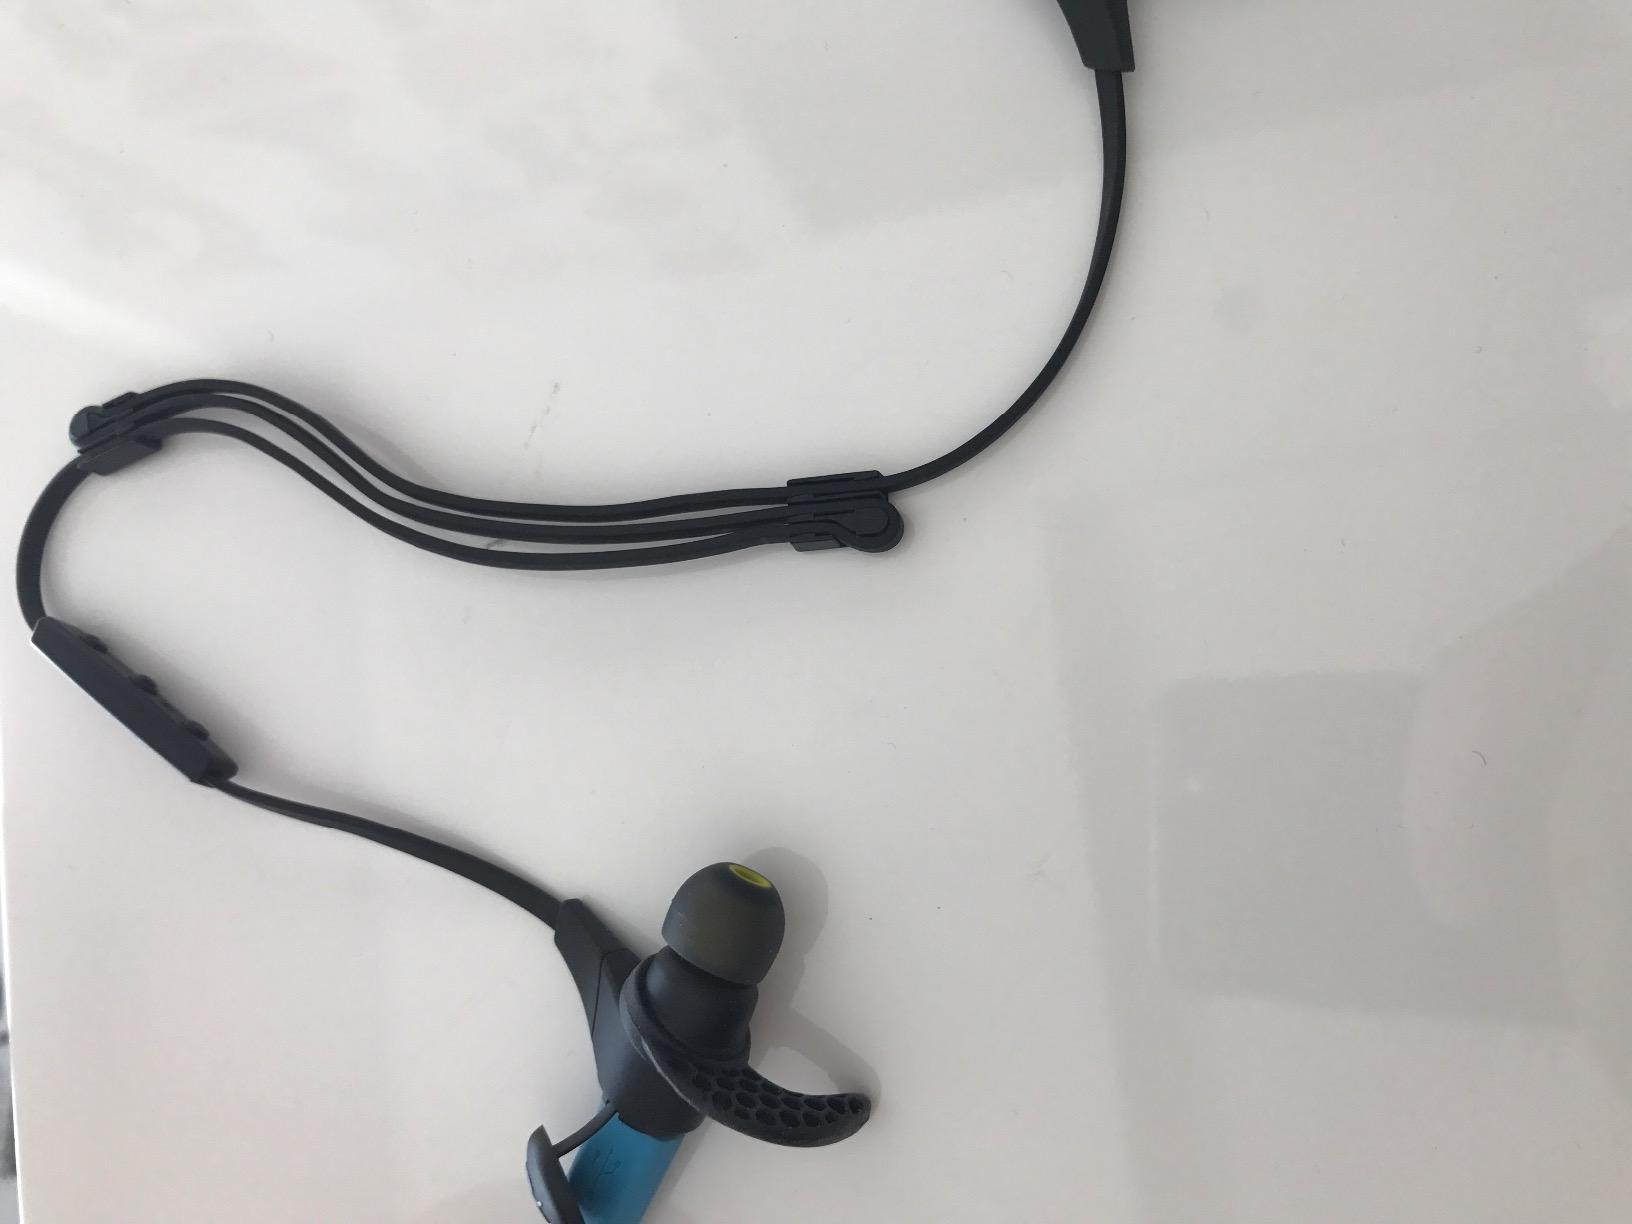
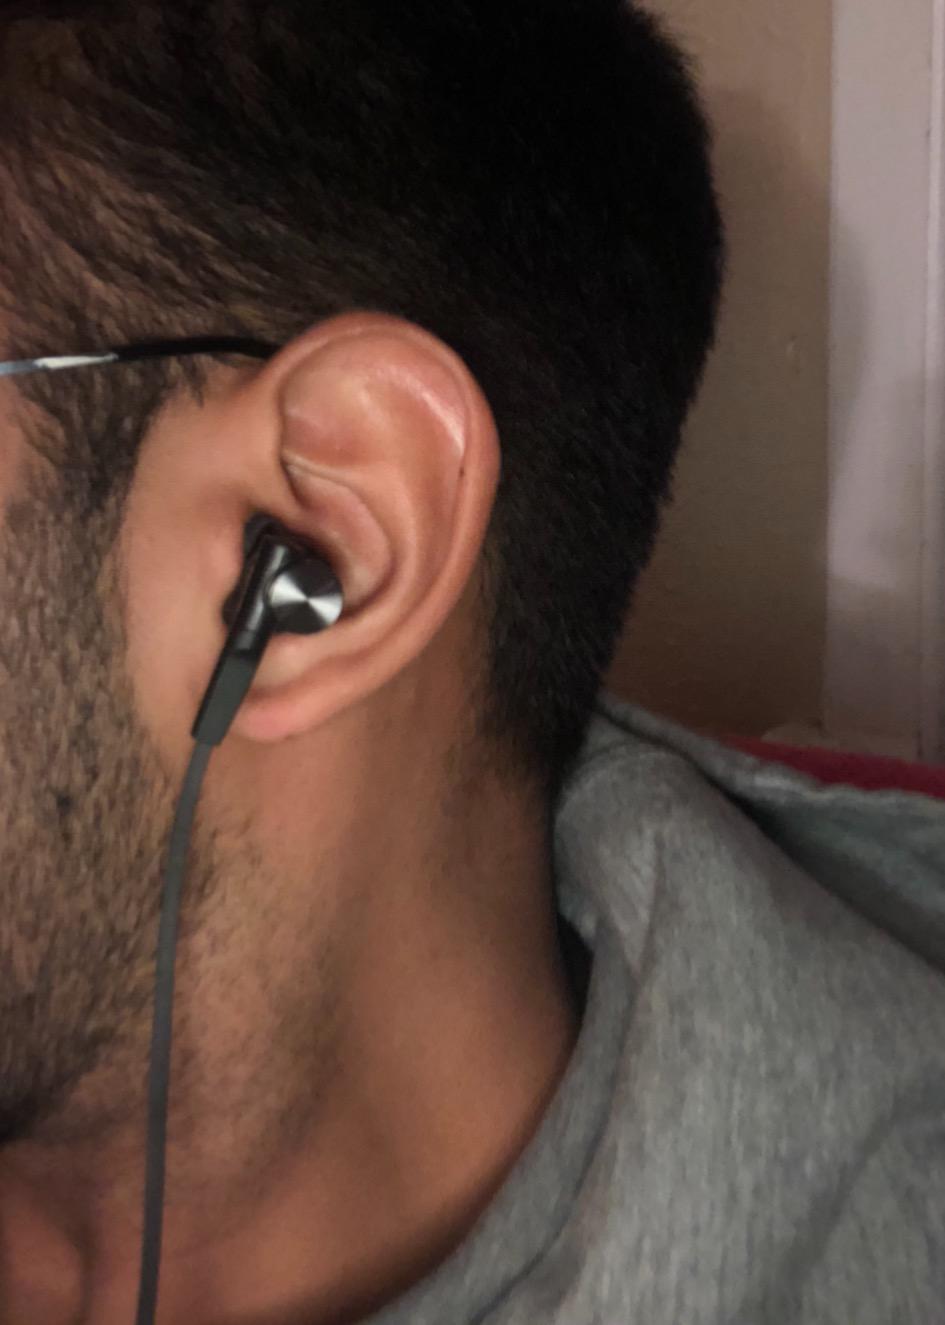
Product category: headphones
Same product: no